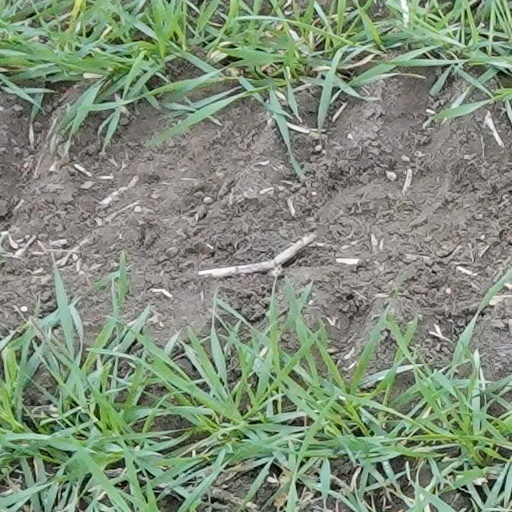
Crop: wheat